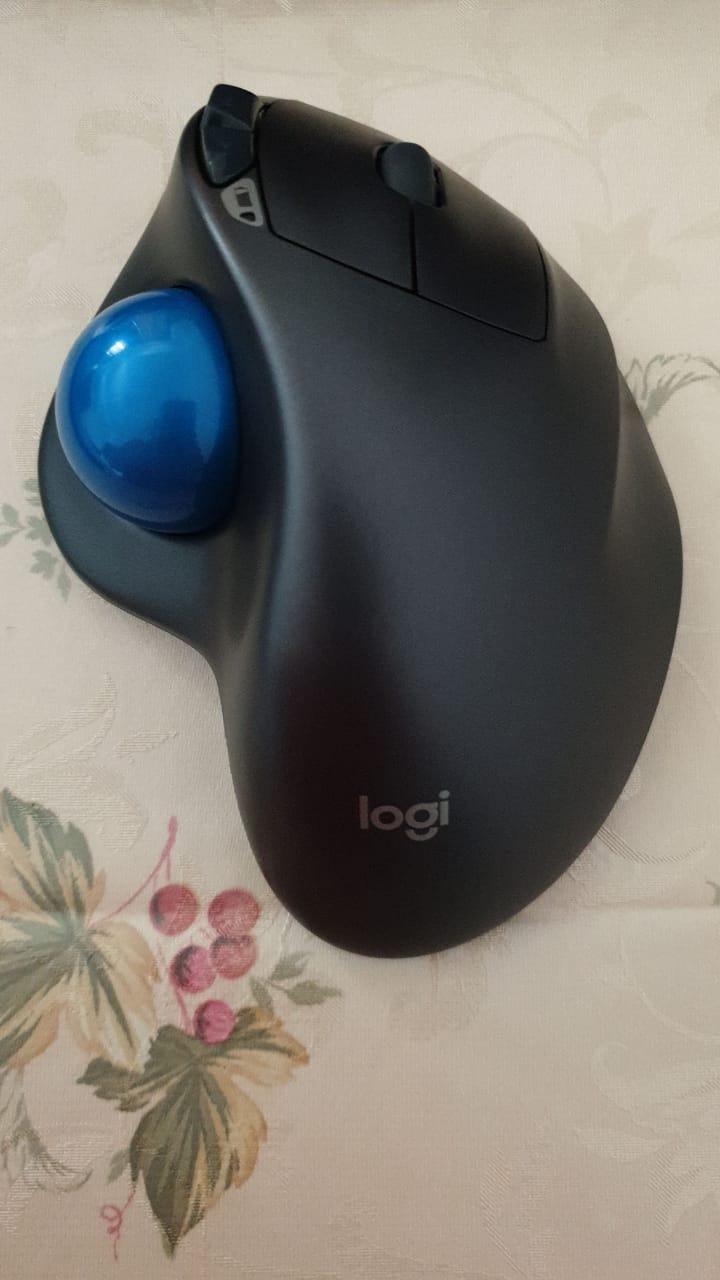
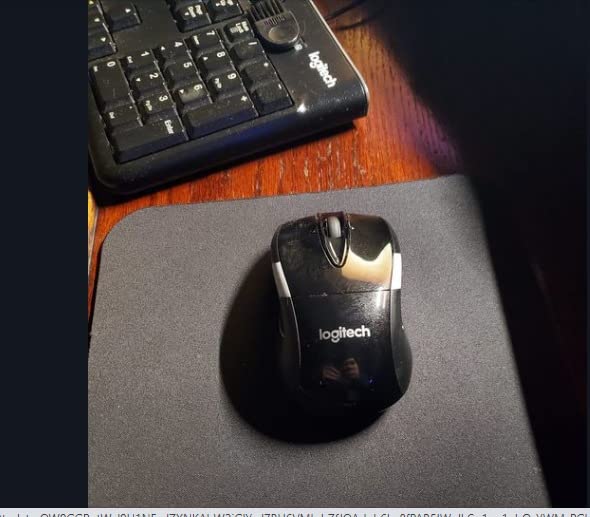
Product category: mouse
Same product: no